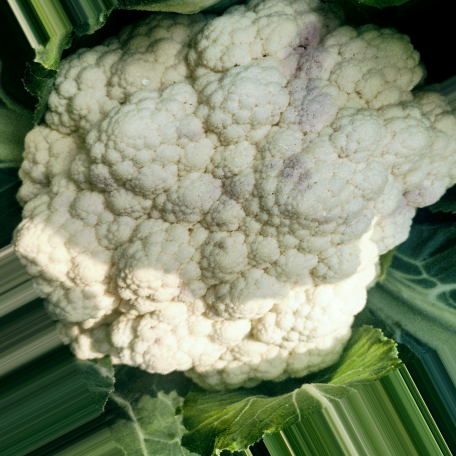
Label: Disease Free